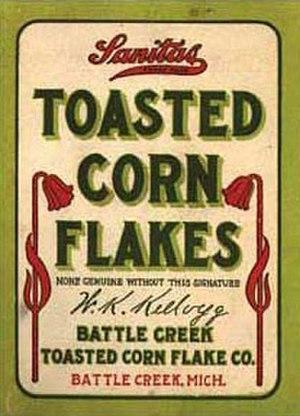
La Kellogg Company ou Kellogg's est une entreprise américaine spécialisée dans l'agroalimentaire dont le siège se trouve à Battle Creek, Michigan, États-Unis. Elle vend notamment des céréales de petit-déjeuner.